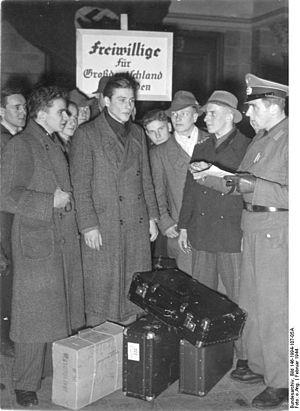
Dans le domaine militaire, un volontaire est une personne s'inscrivant de son plein gré, souvent par conviction, dans un service militaire, sans être un mercenaire ou membre d'un pays étranger.